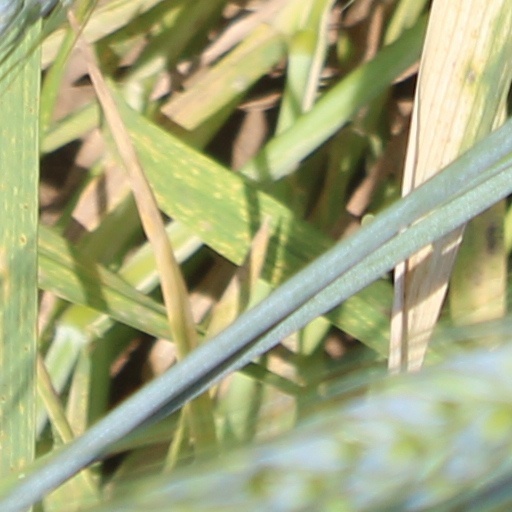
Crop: wheat